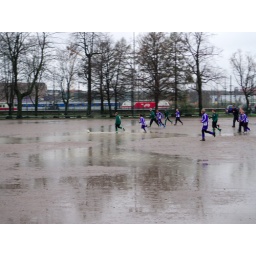
HJK east97 - SaPa in water field